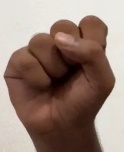
ASL sign: S